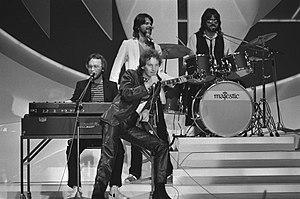
La Suède participe au Concours Eurovision de la chanson, depuis sa troisième édition, en 1958, et l’a remporté à six reprises : en 1974, 1984, 1991, 1999, 2012 et 2015.